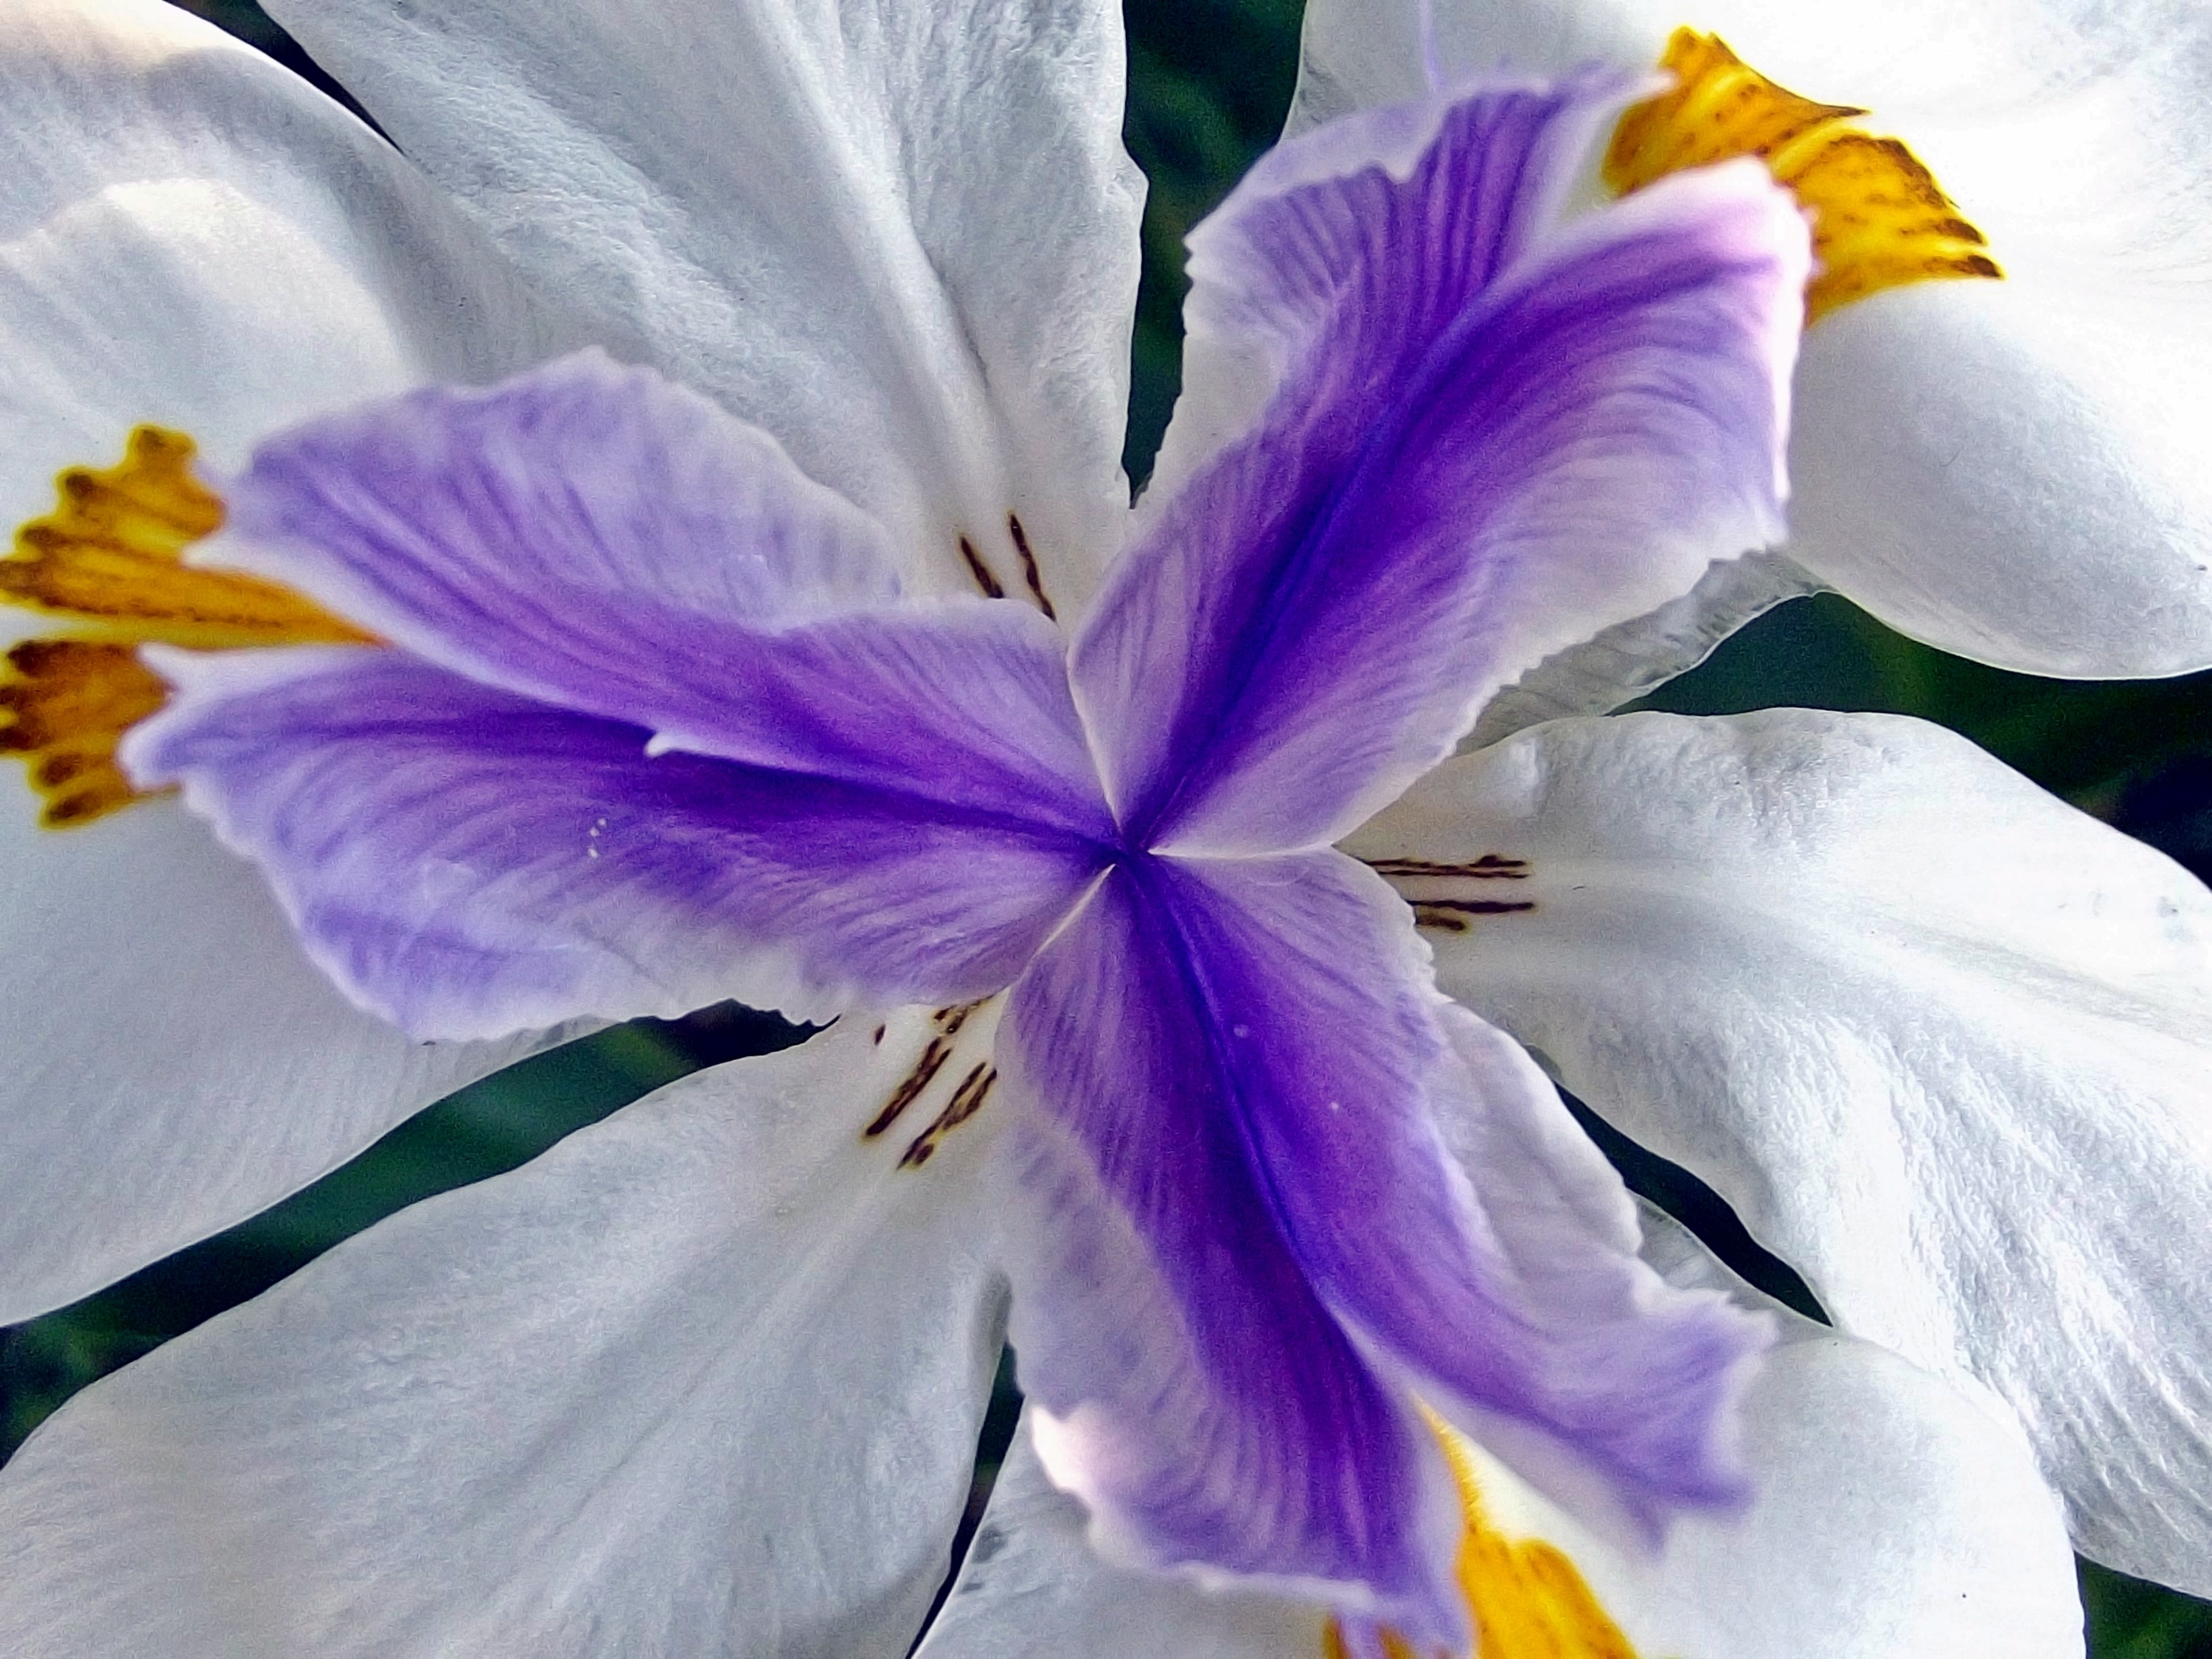
nature, plant, white, photography, flower, purple, petal, pollen, spring, macro, yellow, garden, flora, wildflower, flowers, close up, iris, lily, south africa, flowering plant, hartbeespoort dam, plant stem, iris family, fairy iris